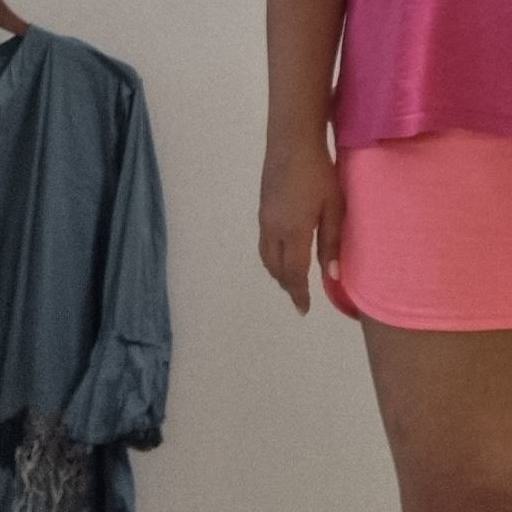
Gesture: no_gesture